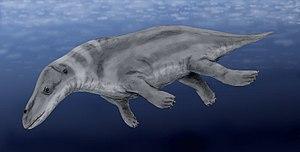
Rodhocetus est un genre de mammifère fossile qui se situerait dans la chaîne de l'évolution entre les mammifères terrestres et les mammifères marins. Il vivait à l'époque de l'Éocène il y a environ 47 millions d'années.
Les Protocetidae, appelés aussi « baleines à pattes », sont une famille éteinte de mammifères ayant vécu au cours de l'Éocène du Lutétien au Priabonien, il y a environ entre 48 et 34 Ma.
Cet article décrit l'évolution qui, en 50 millions d'années, a transformé des mammifères terrestres en cétacés marins.
La liste des cétacés éteints présente les genres éteints et les espèces de l'ordre des cétacés. Les cétacés sont descendants de mammifères terrestres, les artiodactyles. Ces premiers cétacés deviennent progressivement mieux adaptés pour la natation que pour la marche sur la terre, évoluant finalement vers des cétacés entièrement marins.